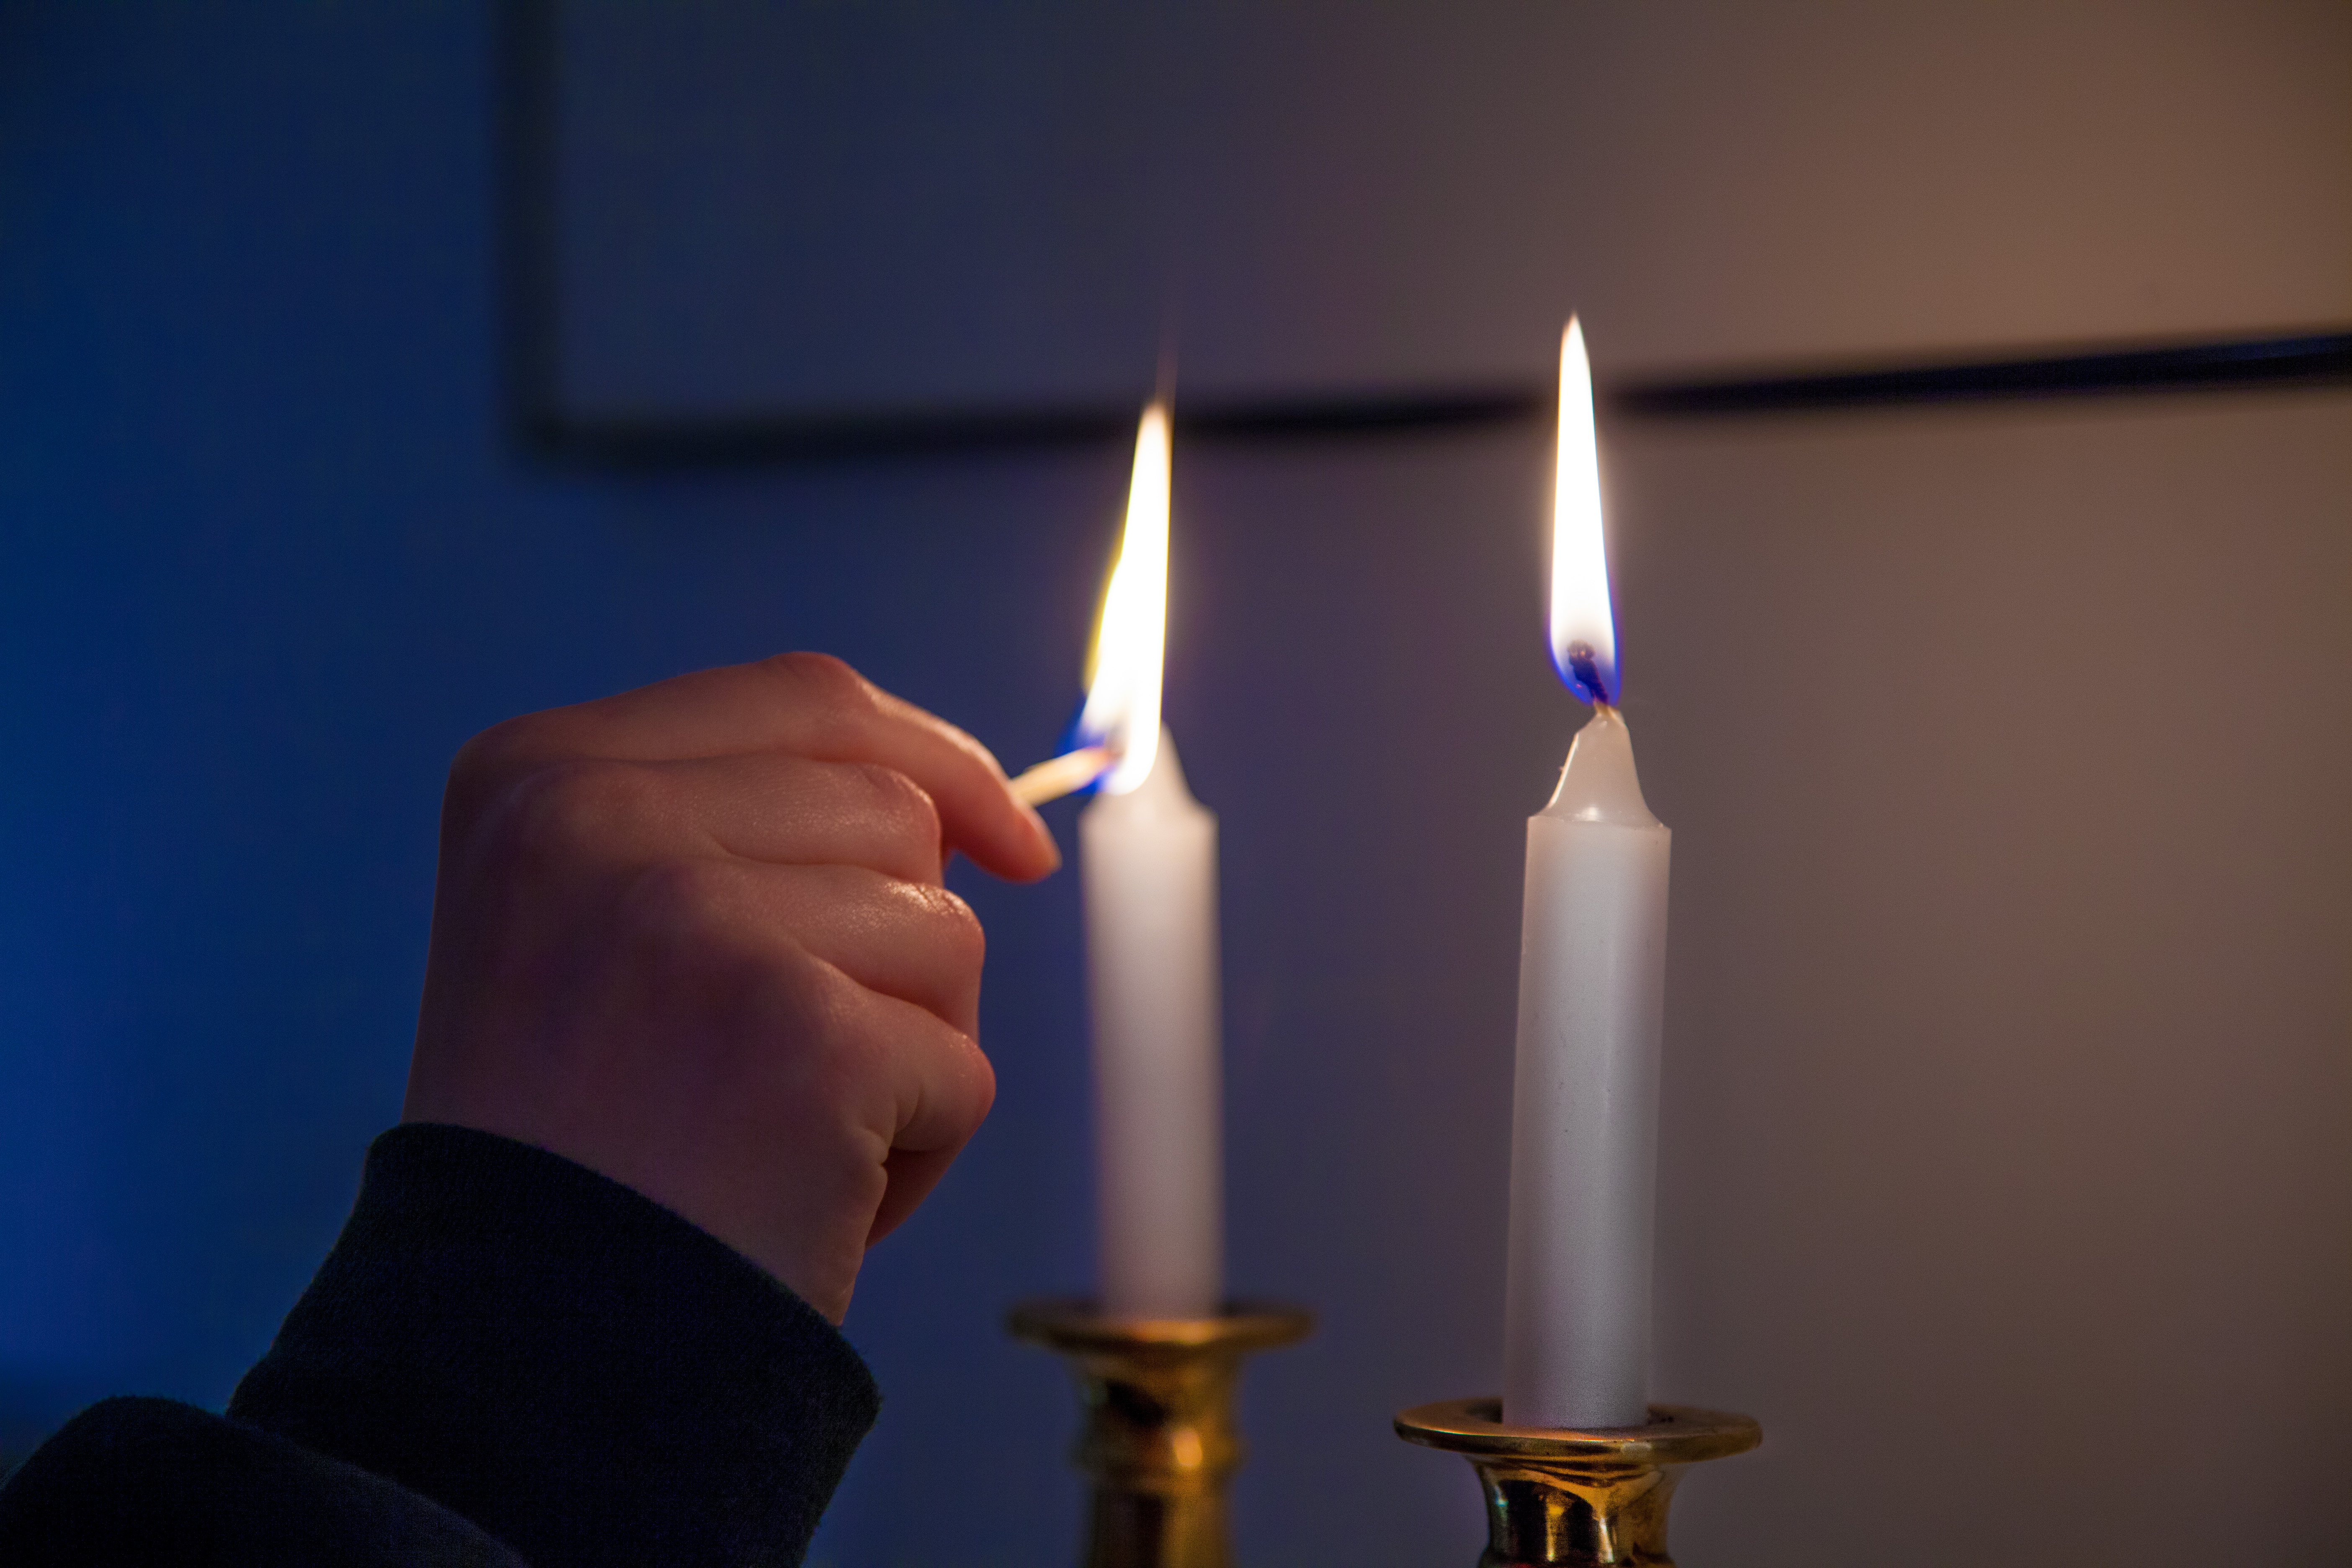
light, white, flame, darkness, blue, candle, lighting, california, shape, 365, friday, shabbos, 365the2014edition, shabbat